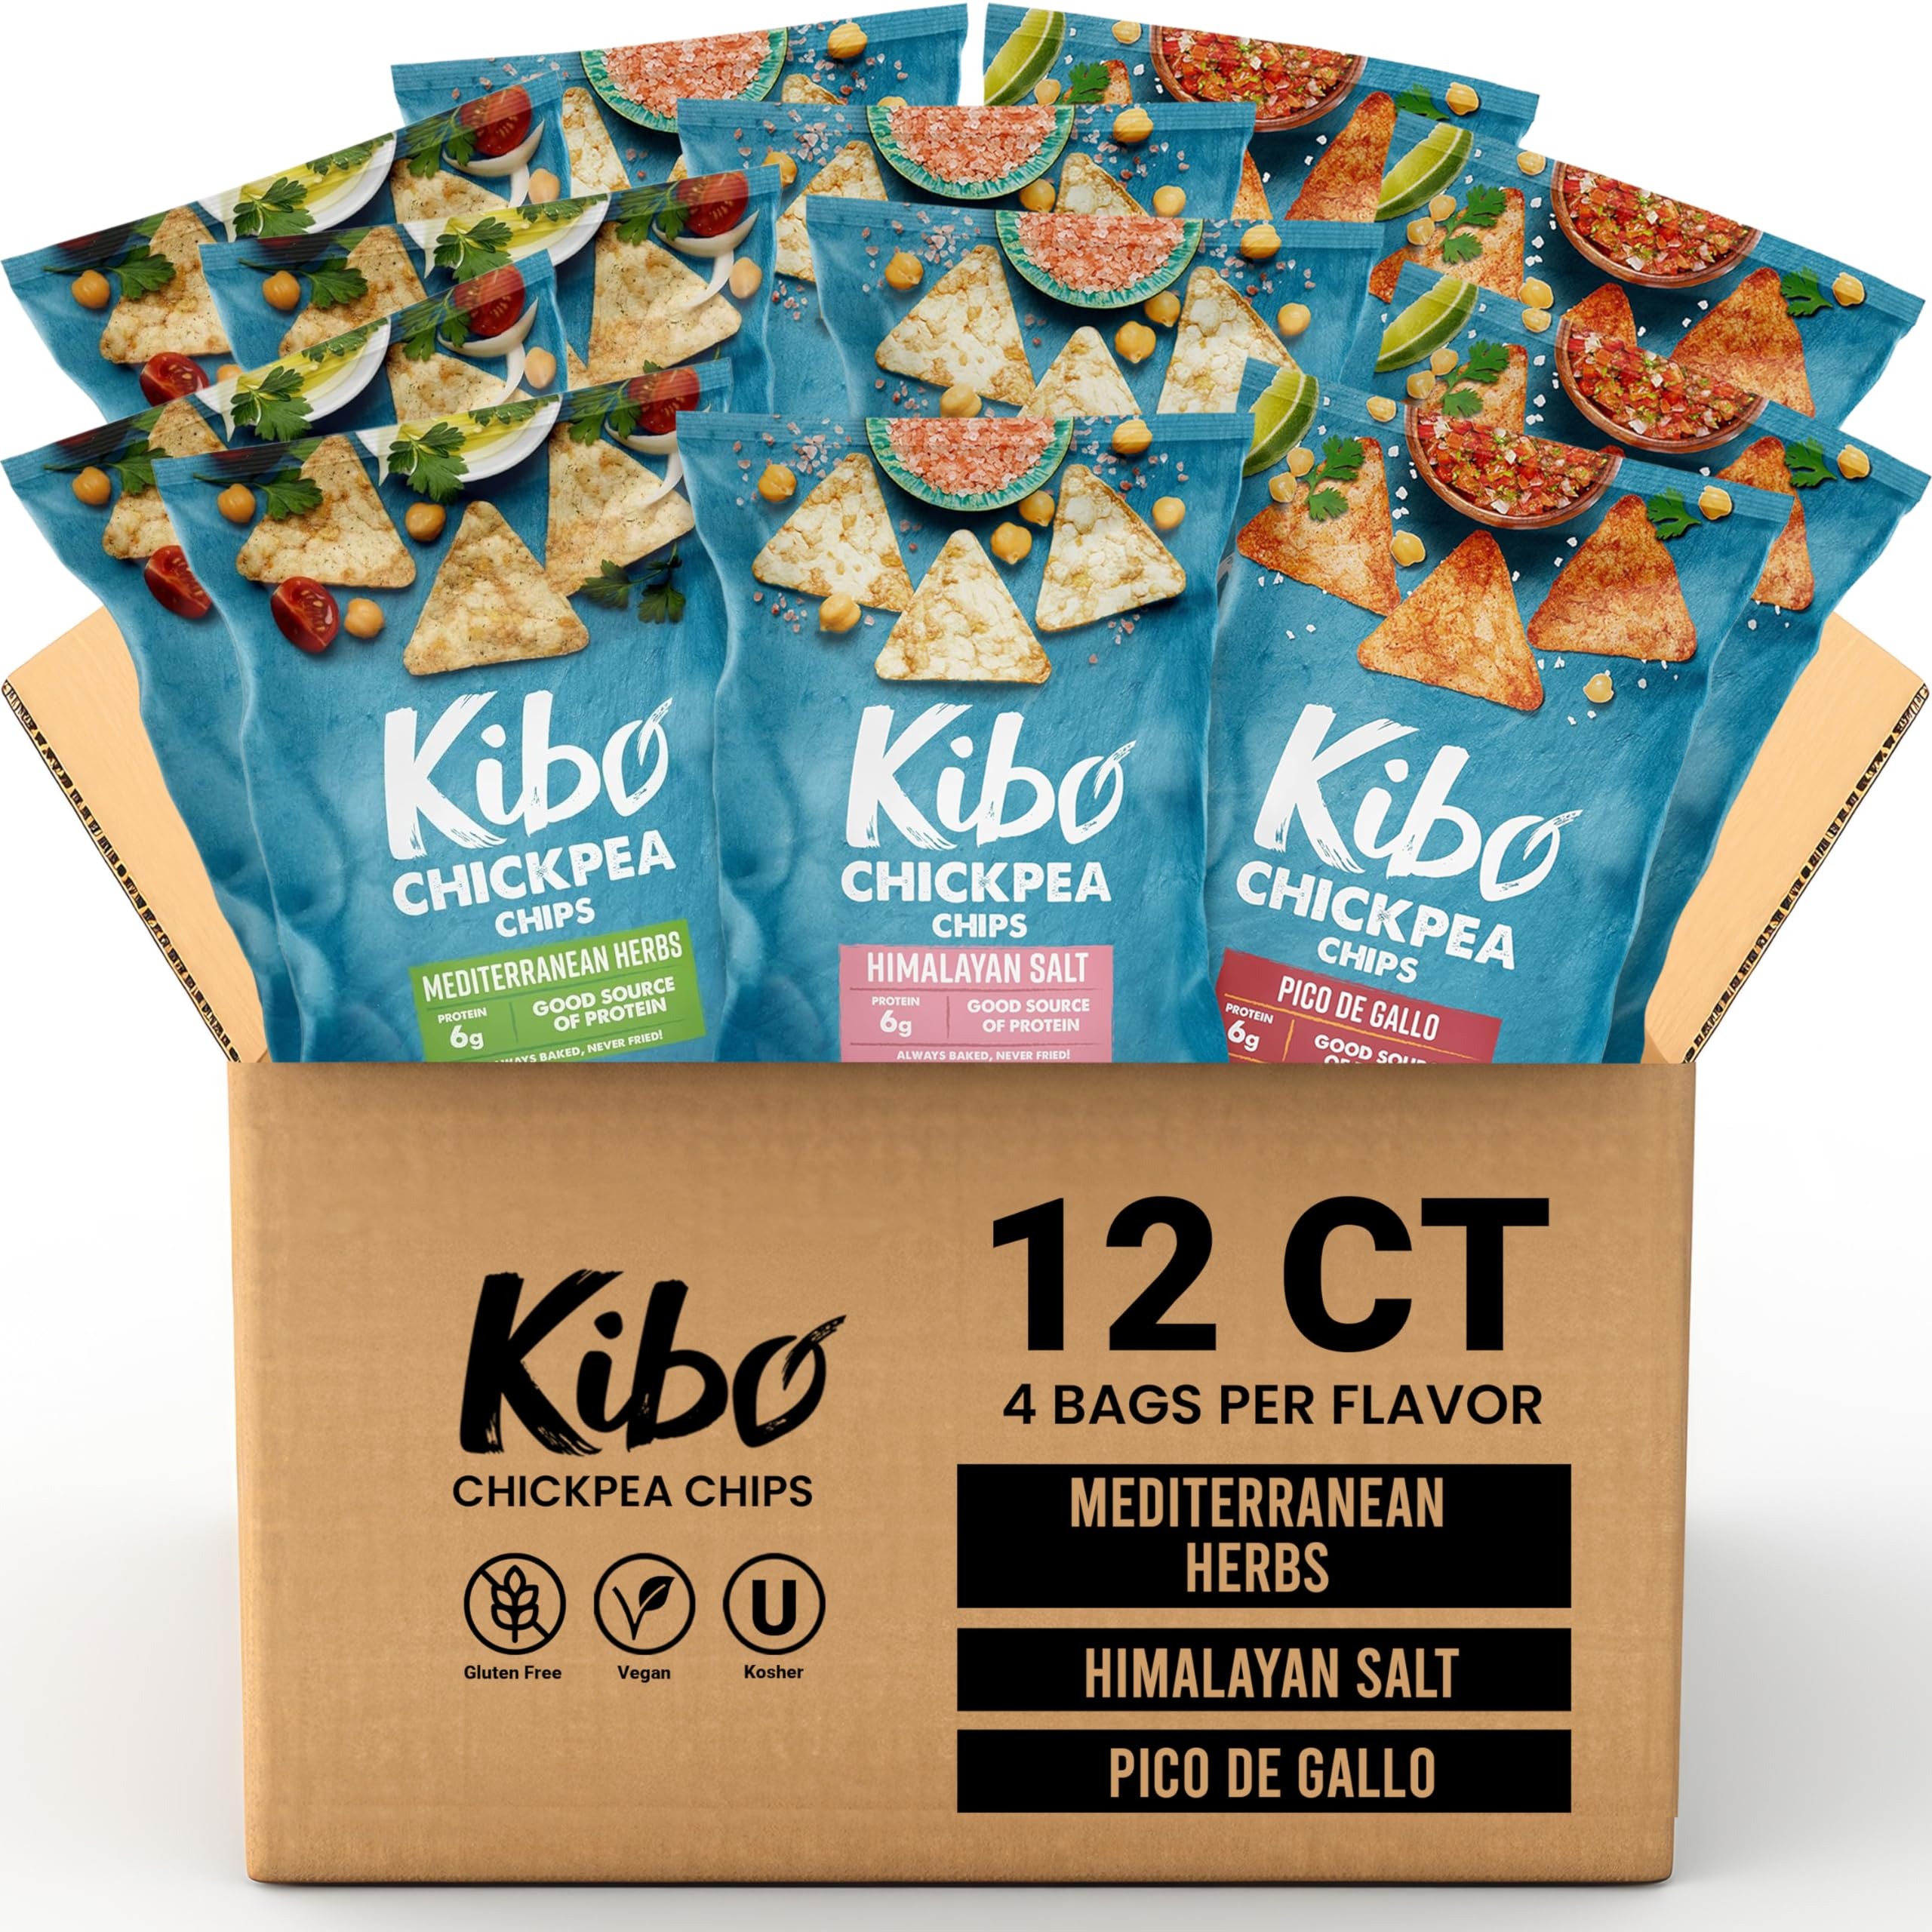
Item Name: Kibo Chickpea Chips 3 Flavor Variety Pack - High Protein-Fiber, Plant-Based, Gluten-Free, Non-GMO, Vegan, Made with Real Veggies - 1 oz, 12 Pack
Bullet Point 1: KIBO CHICKPEA CHIPS 12 COUNT —A good-for-you snack packed with protein that also tastes great? We’ll eat to that. Introducing: Kibo - chickpea chips filled with an amazing yes-I-WILL-have-another-handful flavor. So, do you grab them because they make your mouth water? Or because they are so good for you? Let’s rip open a bag and crunch while we discuss…Say Yum to Nutritious!
Bullet Point 2: DELICIOUS SNACK FOR EVERYONE—All of the mmm. None of the meh. Prepare your tastebuds for impossibly delicious (and always nutritious) chips. Never a dull mouthful, every bite is better than the next – and better for you. Nutritious protein crisps in three fun flavors, for any occasion, any lifestyle!
Bullet Point 3: GREAT TASTE. NEVER BORING—Who ever said food that’s good for you has to taste like salted cardboard? Not us – and definitely not you. With tons of protein and fiber, our chickpea chips were made for you, packed with nutritious ingredients you love. Healthy does not mean ho hum. Delicious definitely does not mean dull. Our variety pack includes all of our 3 flavors: Himalayan Sea Salt, Mediterranean Herbs, and Pico de Gallo. Consider your expec-taste-ions raised!
Bullet Point 4: ENJOY THE GOOD LIFE—Kibo wants to contribute to a future in which everyone can have access to nutritious and delicious products that are also good for the planet. So, enjoy our delicious, nutritious chickpea chips as often as you like. Make our good-for-you high protein crisps your go-to snacks as part of your healthy lifestyle. Try every flavor!
Bullet Point 5: REAL INGREDIENTS, REALLY GOOD FOR YOU—Kibo Chickpea Chips are a plant-based food powerhouse! We serve up 6 grams of protein and the fiber your body needs. No preservatives ever. We hate to brag, but we also boast no added sugar, no saturated fat, non-GMO verified and of course, gluten free. Read the ingredients list—you’ll recognize every word. Experience the amazing flavor of Kibo for yourself. Say Yum to Nutritious!
Product Description: KIBO CHICKPEA CHIPS 12 COUNT—A good-for-you snack packed with protein that also tastes great? We’ll eat to that. Introducing: Kibo - chickpea chips filled with an amazing yes-I-WILL-have-another-handful flavor. So, do you grab them because they make your mouth water? Or because they are so good for you? Let’s rip open a bag and crunch while we discuss…Say Yum to Nutritious! DELICIOUS SNACK FOR EVERYONE—All of the mmm. None of the meh. Prepare your tastebuds for impossibly delicious (and always nutritious) chips. Never a dull mouthful, every bite is better than the next – and better for you. Nutritious protein crisps in three fun flavors, for any occasion, any lifestyle! GREAT TASTE. NEVER BORING—Who ever said food that’s good for you has to taste like salted cardboard? Not us – and definitely not you. With tons of protein and fiber, our chickpea chips were made for you, packed with nutritious ingredients you love. Healthy does not mean ho hum. Delicious definitely does not mean dull. Our variety pack includes all of our 3 flavors: Himalayan Sea Salt, Mediterranean Herbs, and Pico de Gallo. Consider your expec-taste-ions raised! ENJOY THE GOOD LIFE—Kibo wants to contribute to a future in which everyone can have access to nutritious and delicious products that are also good for the planet. So, enjoy our delicious, nutritious chickpea chips as often as you like. Make our good-for-you high protein crisps your go-to snacks as part of your healthy lifestyle. Try every flavor! REAL INGREDIENTS, REALLY GOOD FOR YOU—Kibo Chickpea Chips are a plant-based food powerhouse! We serve up 7 grams of protein and the fiber your body needs. No preservatives ever. We hate to brag, but we also boast no added sugar, no saturated fat, non-GMO verified and of course, gluten free. Read the ingredients list—you’ll recognize every word. Experience the amazing flavor of Kibo for yourself. Say Yum to Nutritious!
Value: 12.0
Unit: Ounce

Price: 21.99